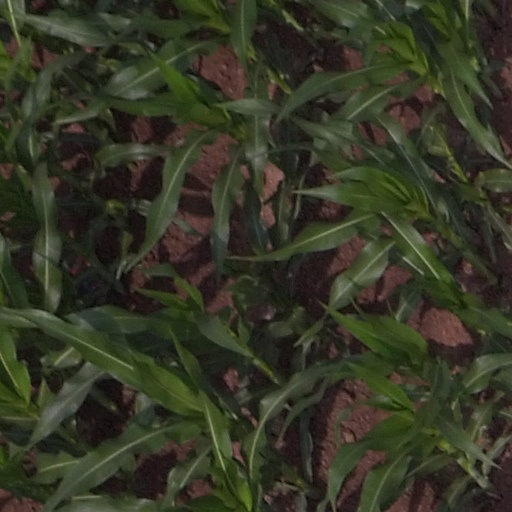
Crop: maize; corn